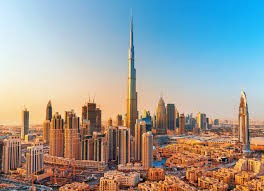
Landmark: Burj Khalifa